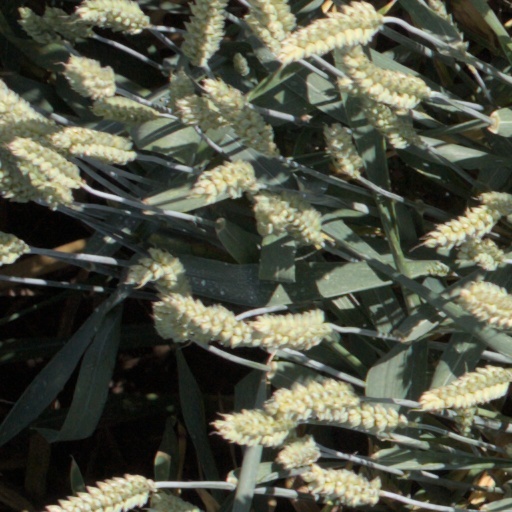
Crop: wheat